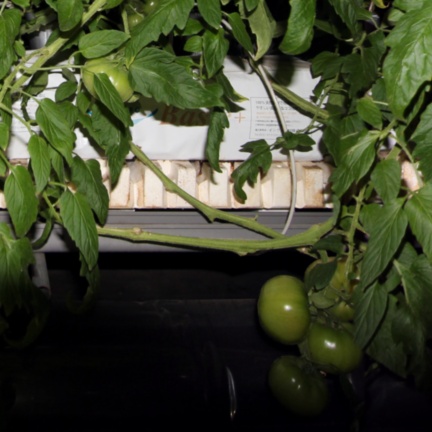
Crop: tomato